Mekinje, Kamnik

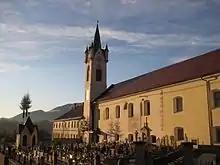
Ursuline convent on the outskirts of Mekinje

Mekinje is the location of a large former Ursuline convent. The convent with its church dedicated to the Virgin Mary was founded in 1300 by Siegfried of Gallenberg and granted to the Poor Clares. The original monastery was destroyed in 1491 during Ottoman raids and was rebuilt soon after. It was totally rebuilt again in the late 17th century (1682), but by the end of the 18th century it was dissolved by Emperor Joseph II. From 1902 to 1945 it was administered by the Ursuline Order from Ljubljana, but then nationalized after the Second World War and only returned to the order in 1990. From 1972 to 2000 it served as a storage unit for the National and University Library of Slovenia and the convent still has a rich library of its own. In September 2016, the Ursulines donated the convent to the Municipality of Kamnik. In December 2021, the municipality set up a permanent exhibition on the life and work of the Ursulines there.